Brány Skeldalu 2: Pátý Učedník

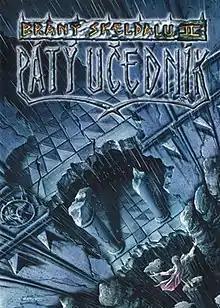

The Fifth Disciple (aka Brány Skeldalu II) is a Czech adventure video game by Napoleon Games that was released on December 1, 2002 for Microsoft Windows. It is the sequel to "Brány Skeldalu" and was followed by "".